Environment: real
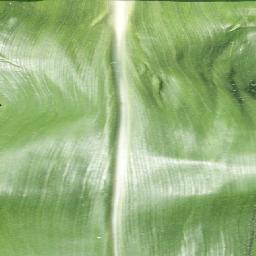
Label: healthy